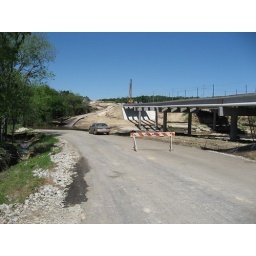
The Old and the New: Low water crossing about to be superseded by new toll road in Central Texas